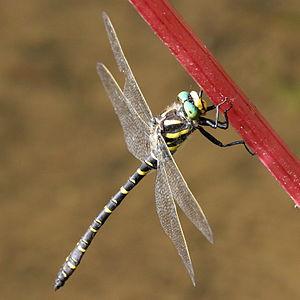
Cette liste recense les odonates répertoriés dans le canton de Genève par un ouvrage de 1996, complété par un ouvrage de 2012.